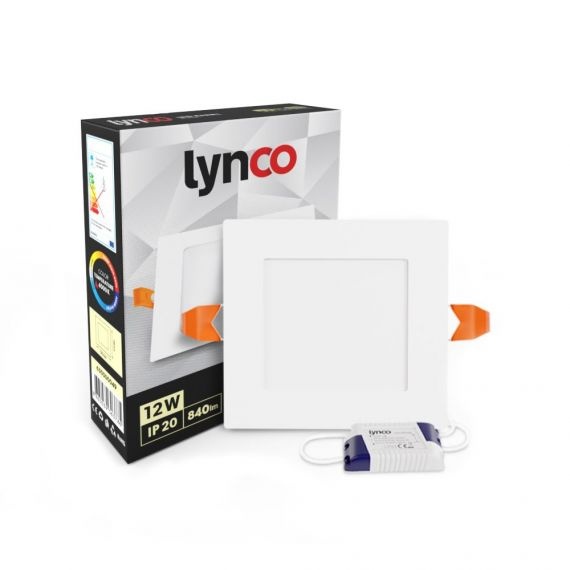
LYNCO Led panel 12W 4000K ugradna kocka
Šifra dobavljača: 630300049 Ovaj nadgradni LED panel je kvadratnog oblika. S obzirom da je debljina panela svega 30mm, ne zauzima puno mesta. Boja svetlosti je 4000K, a jačina 840 lumena. Navedene karakteristike preporučuju ovu vrstu panela za primenu u radionicama, izlozima ili drugim mestima, koja zahtevaju jače osvetljenje. Karakteristike: • Snaga: 12W • Napon: 220 V • Radni vek: 30000 sati • Broj ciklusa on/off: 15000 puta • Temperatura svetlosti: 4000 K • Jačina svetlosti: 840 lm • Efikasnost: 70 lm/W • Širina ugla snopa svetla: 105° • Faktor snage: 0.5 • CRI vrednost: 68 • Dimenzije: 170x170 mm
Brand: LYNCO
Category: Home & Garden > Lighting > Lighting Fixtures